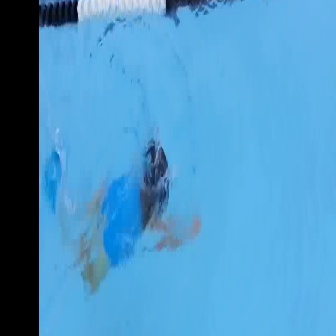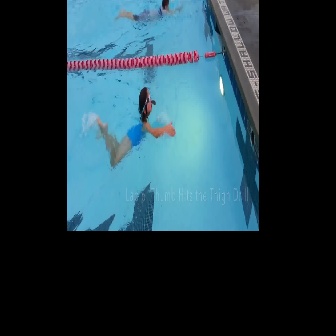
  Please identify the target specified by the bounding box [45,139,201,295] in the first image and locate it in the second image. Return the coordinates in [x_min,y_min,x_max,y_max] format.
Answer: [96,86,176,166]